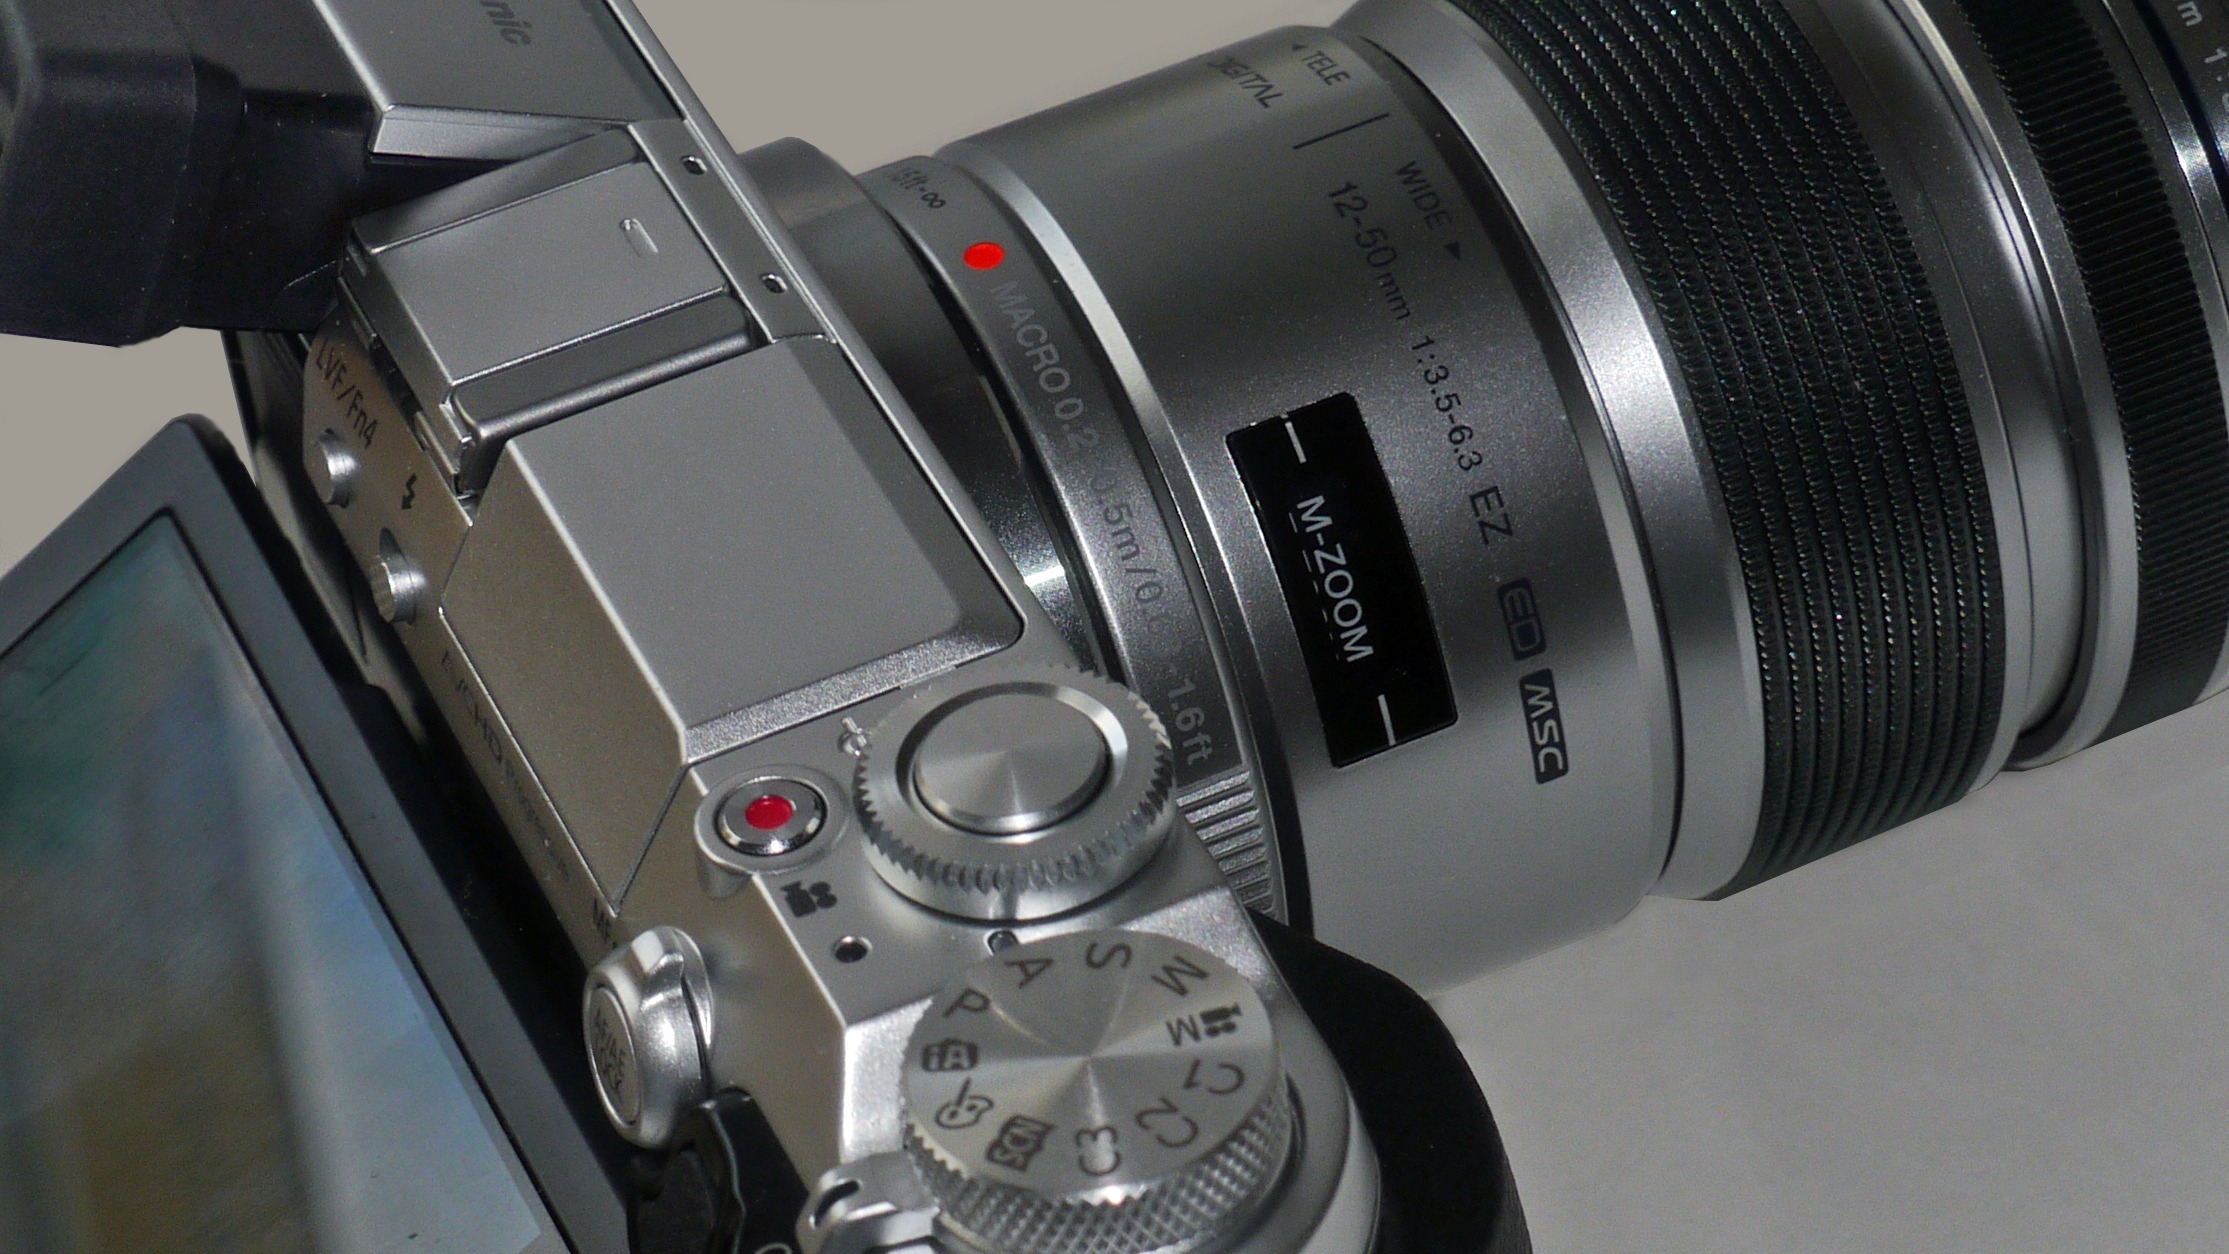
camera, wheel, lens, reflex camera, digital camera, camera lens, glamour, digital slr, single lens reflex camera, cameras optics, retro style